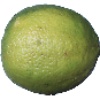
Label: Limes 1